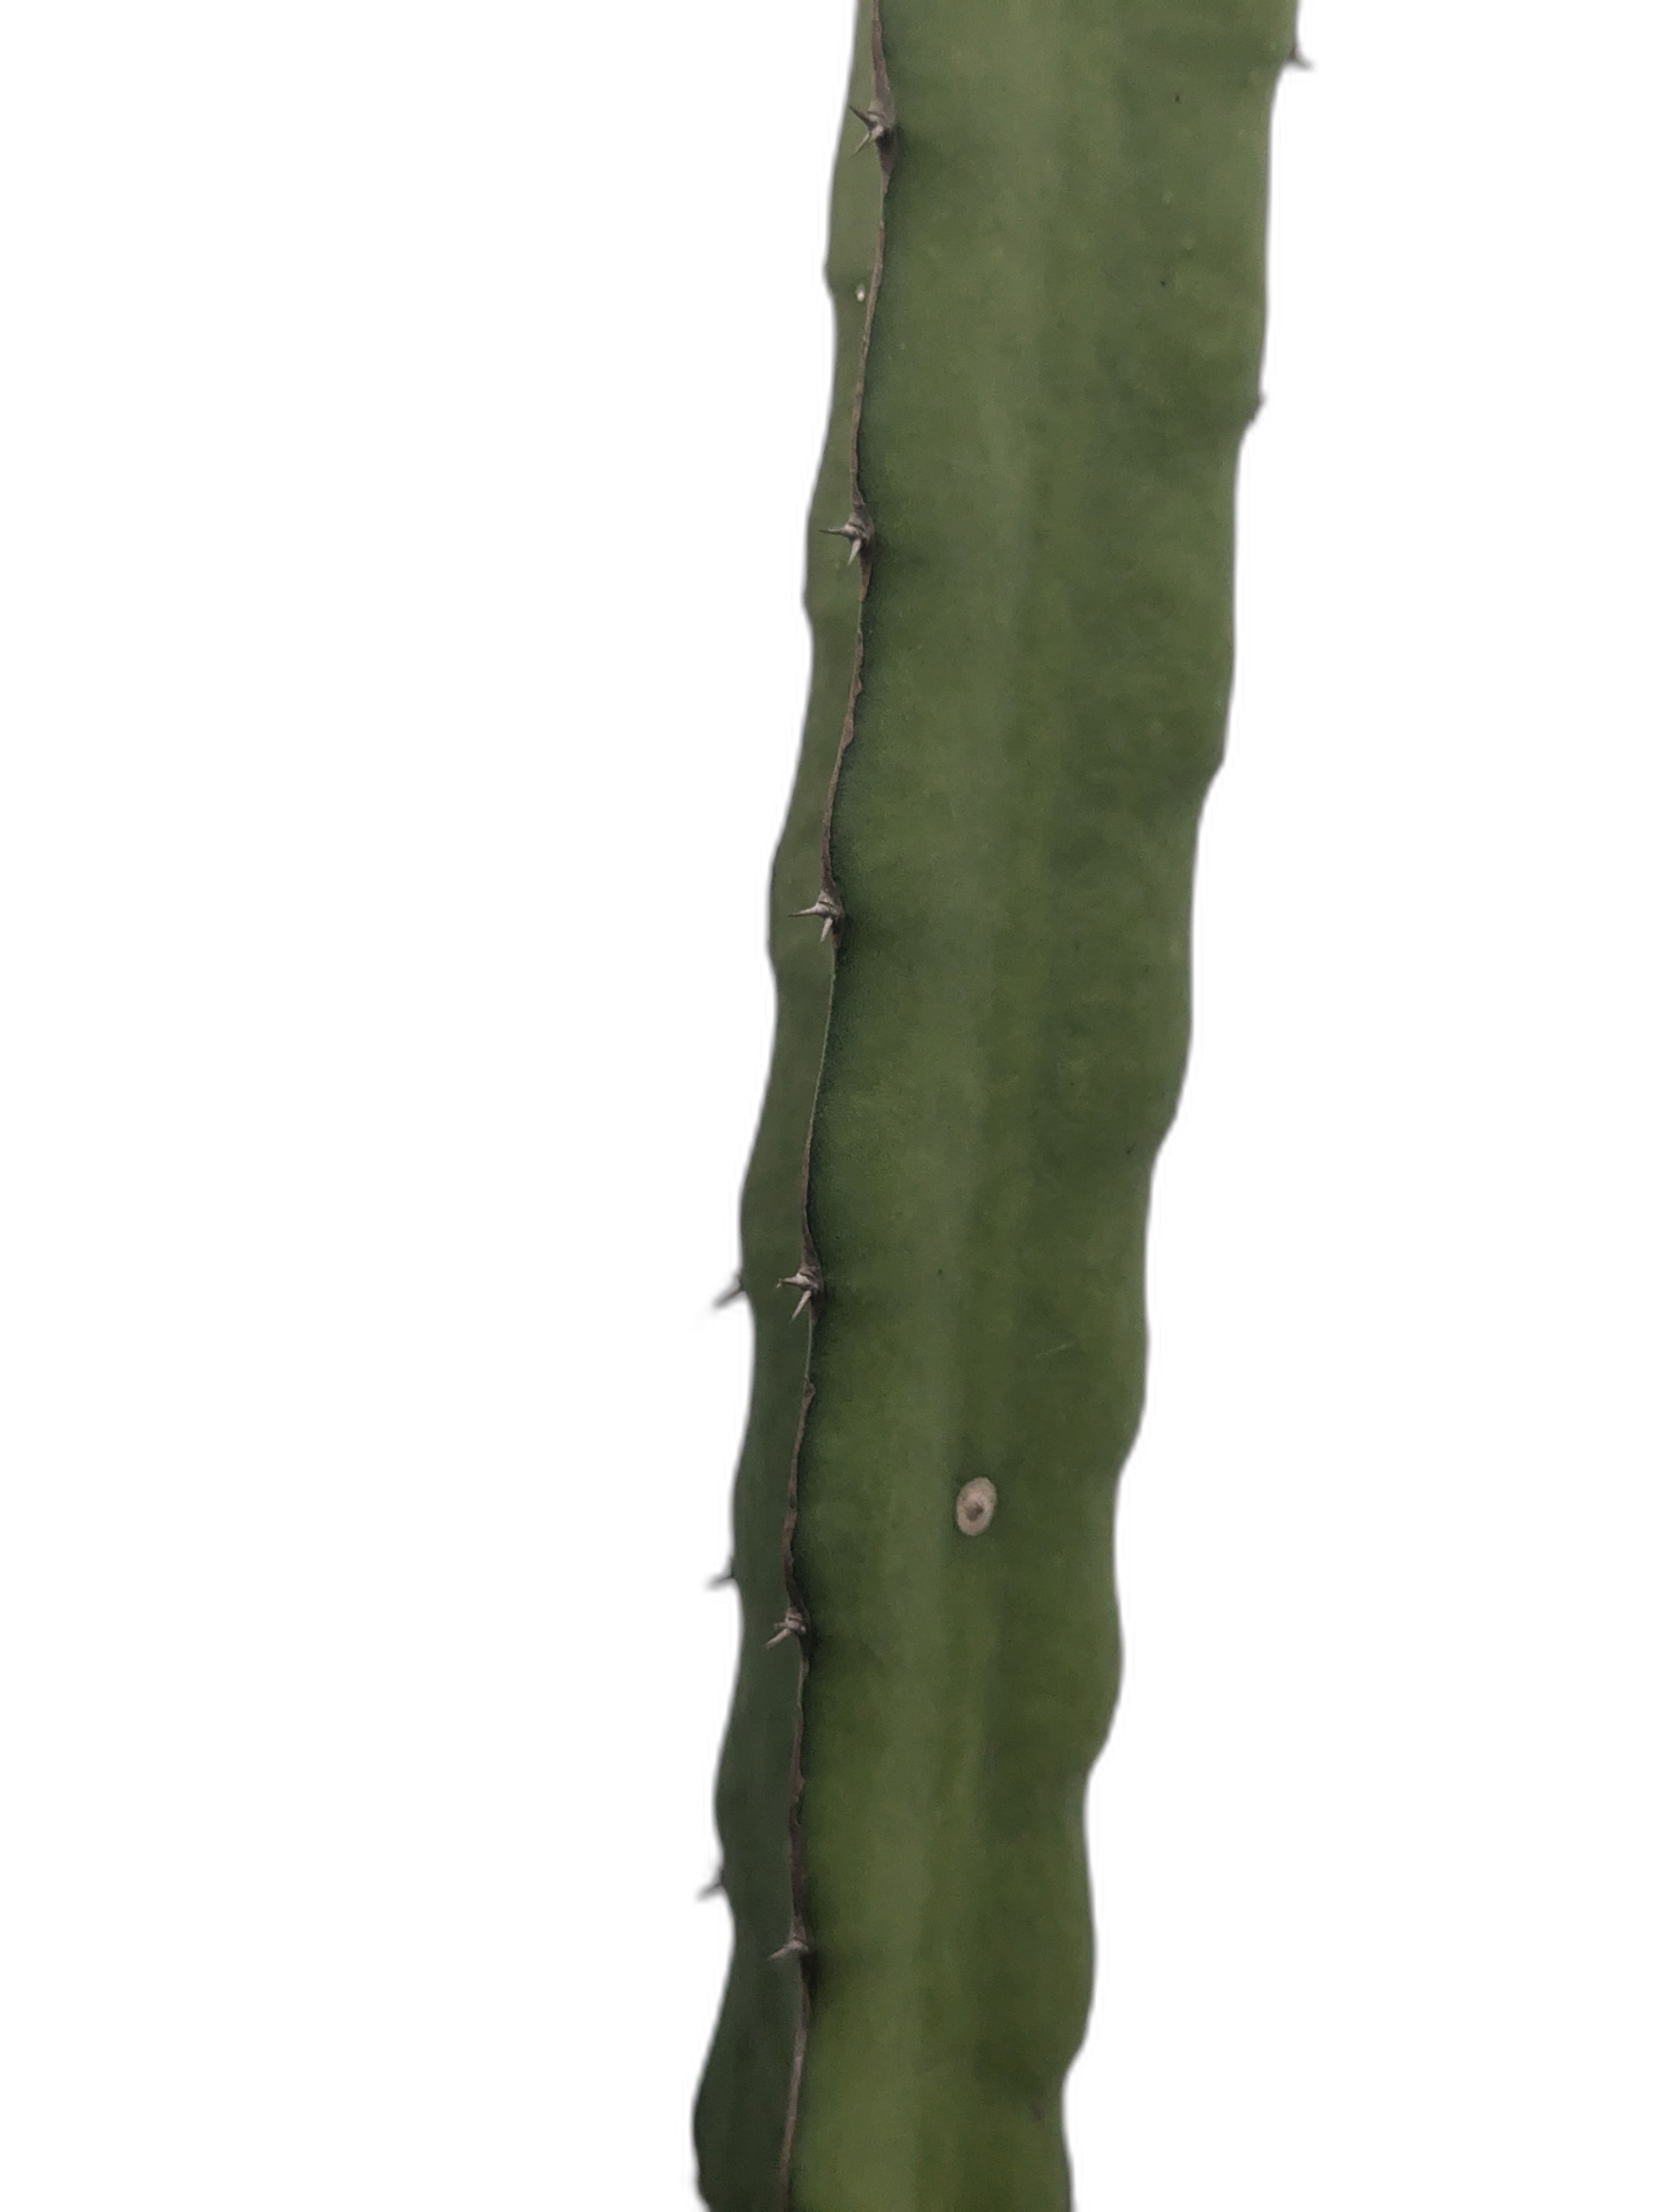
Label: Good leaf